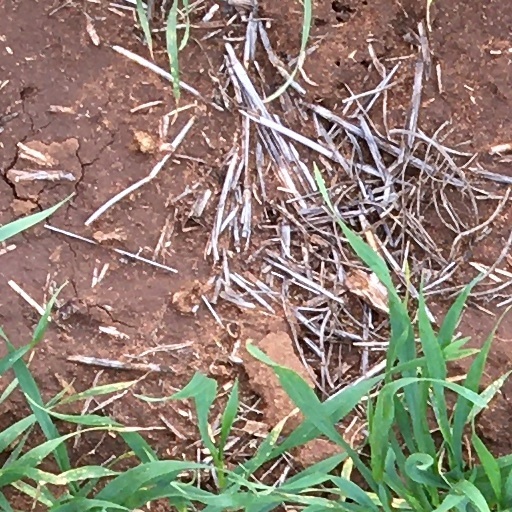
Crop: wheat